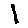
Label: 1